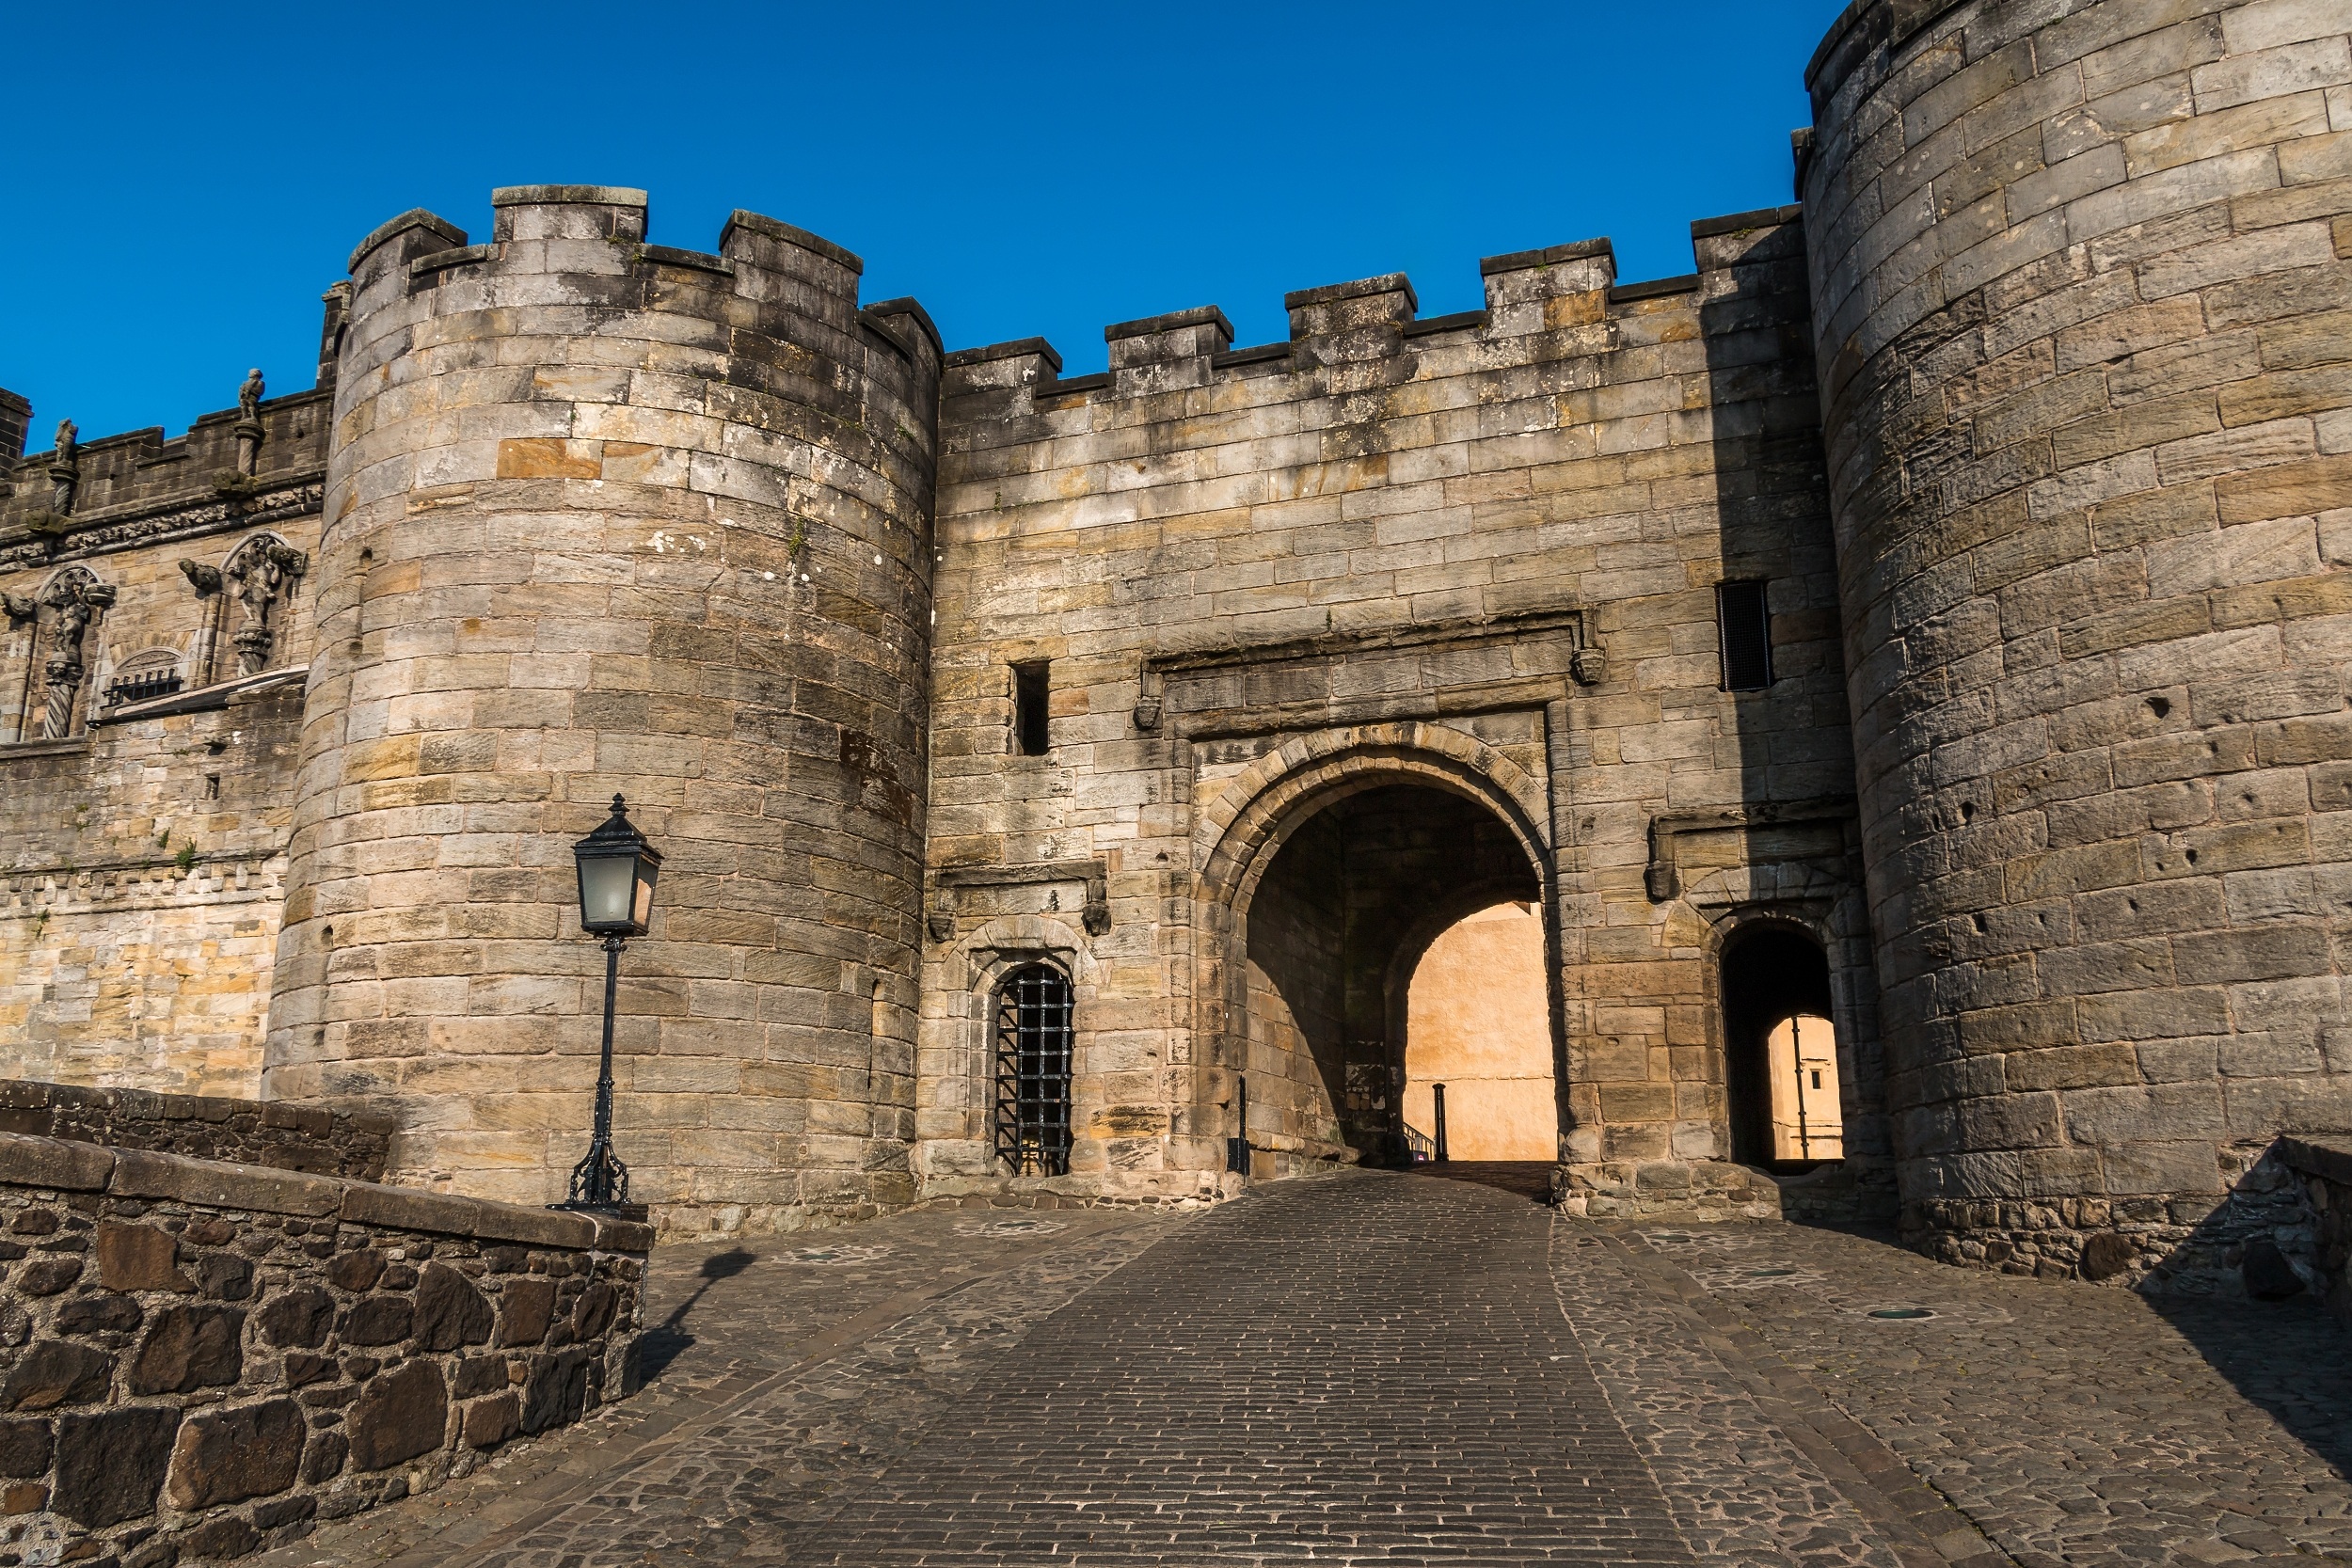
building, wall, arch, castle, fortification, amphitheatre, temple, ruins, monastery, history, scotland, middle ages, stirling, the strength of the, historic site, ancient history, stirling castle, stirlingsk castle, scottish castle, ancient roman architecture